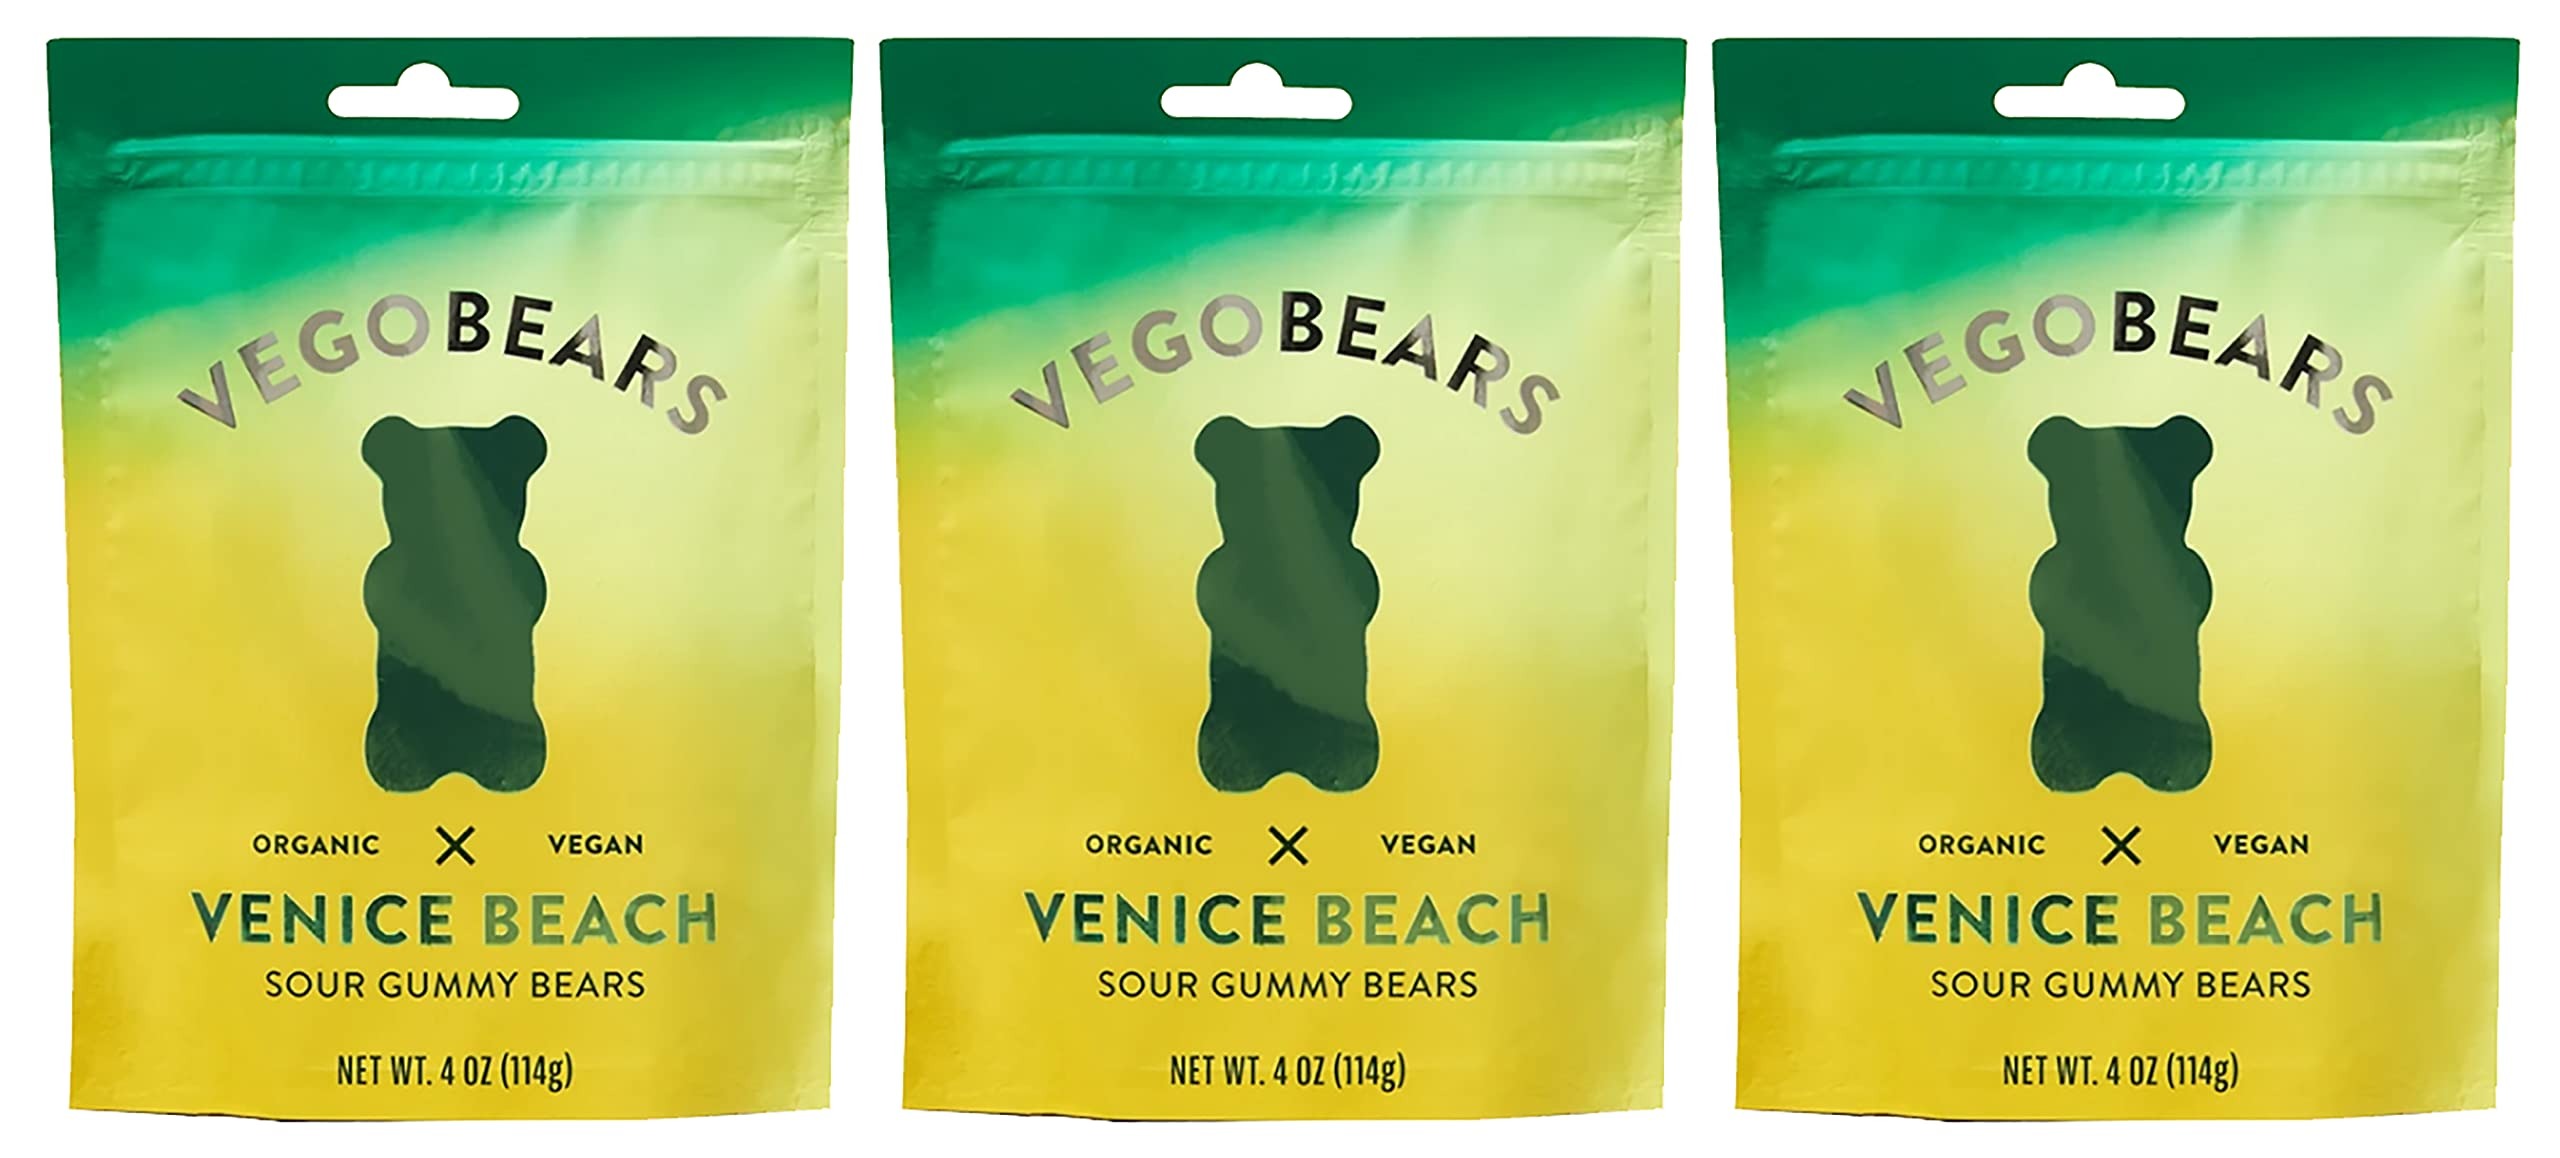
Item Name: Candy People VegoBears Venice Beach Vegan Gummy Bears Organic Gummy Bears, Non-GMO, Lemon, Apple, & Pineapple Sour Gummies 4 Ounce (3 Pack)
Bullet Point 1: THE FRIENDLIEST OF BEARS - Meet VEGOBEARS – the friendliest bunch of gummy bears! Our mission is to make cleaner candy. With ingredients sourced from organic farms, this is candy you can feel good about.
Bullet Point 2: VENICE BEACH - Free-spirited artists and hipsters meet on meet in this buzzing boardwalk with colorful murals and a mix of old and new architecture. Life in Venice is full of diversity and life. Eclectic people meet on the beach for a morning stroll with a coffee or matcha in their hands and the organic food is everywhere. You will never get bored here.
Bullet Point 3: PACK OF 3 – Enjoy three 4 oz bags of a mix of sour gummy bears flavored with Lemon, Apple and Pineapple.
Bullet Point 4: ORGANIC & VEGAN - Made naturally without any artificial additives and the main ingredients are all sourced from organic farms. And don’t worry, no animals came to harm in producing these friendly yet so delicious bears. Non-GMO
Bullet Point 5: All Vegobear products are manufactured in France and as such, the best by dates on the packaging are formatted using the European dating format.
Product Description: Meet VEGOBEARS – the friendliest bunch of gummy bears! Our mission is to make cleaner candy. With ingredients sourced from organic farms, this is candy you can feel good about!
Value: 12.0
Unit: Ounce

Price: 15